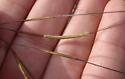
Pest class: wheathead_armyworm_Dargida_diffusa